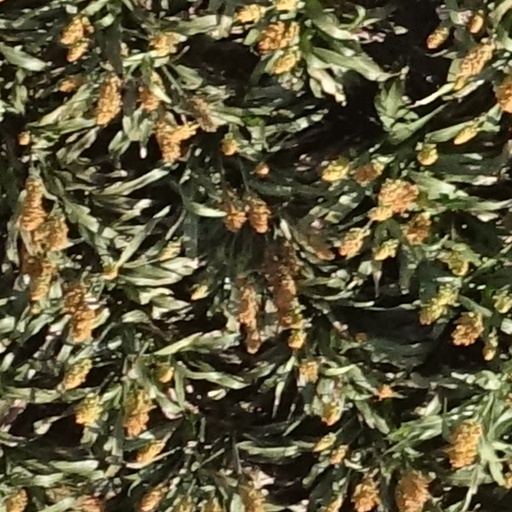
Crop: sorghum